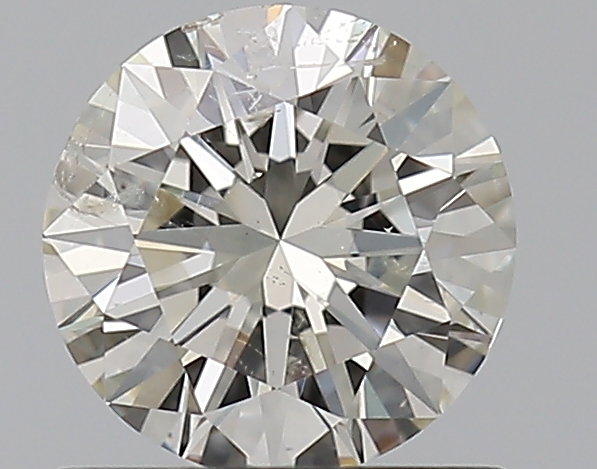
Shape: round
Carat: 0.72
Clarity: SI2
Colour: J
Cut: EX
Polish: EX
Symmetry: VG
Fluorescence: N
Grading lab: GIA
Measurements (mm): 5.72 x 5.77 x 3.53